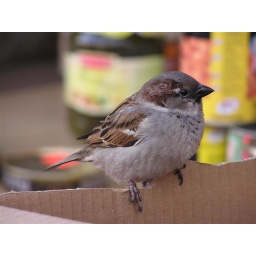
Sparrow photographed on a box in a market stall in Tallinn, Estonia, in March 2005